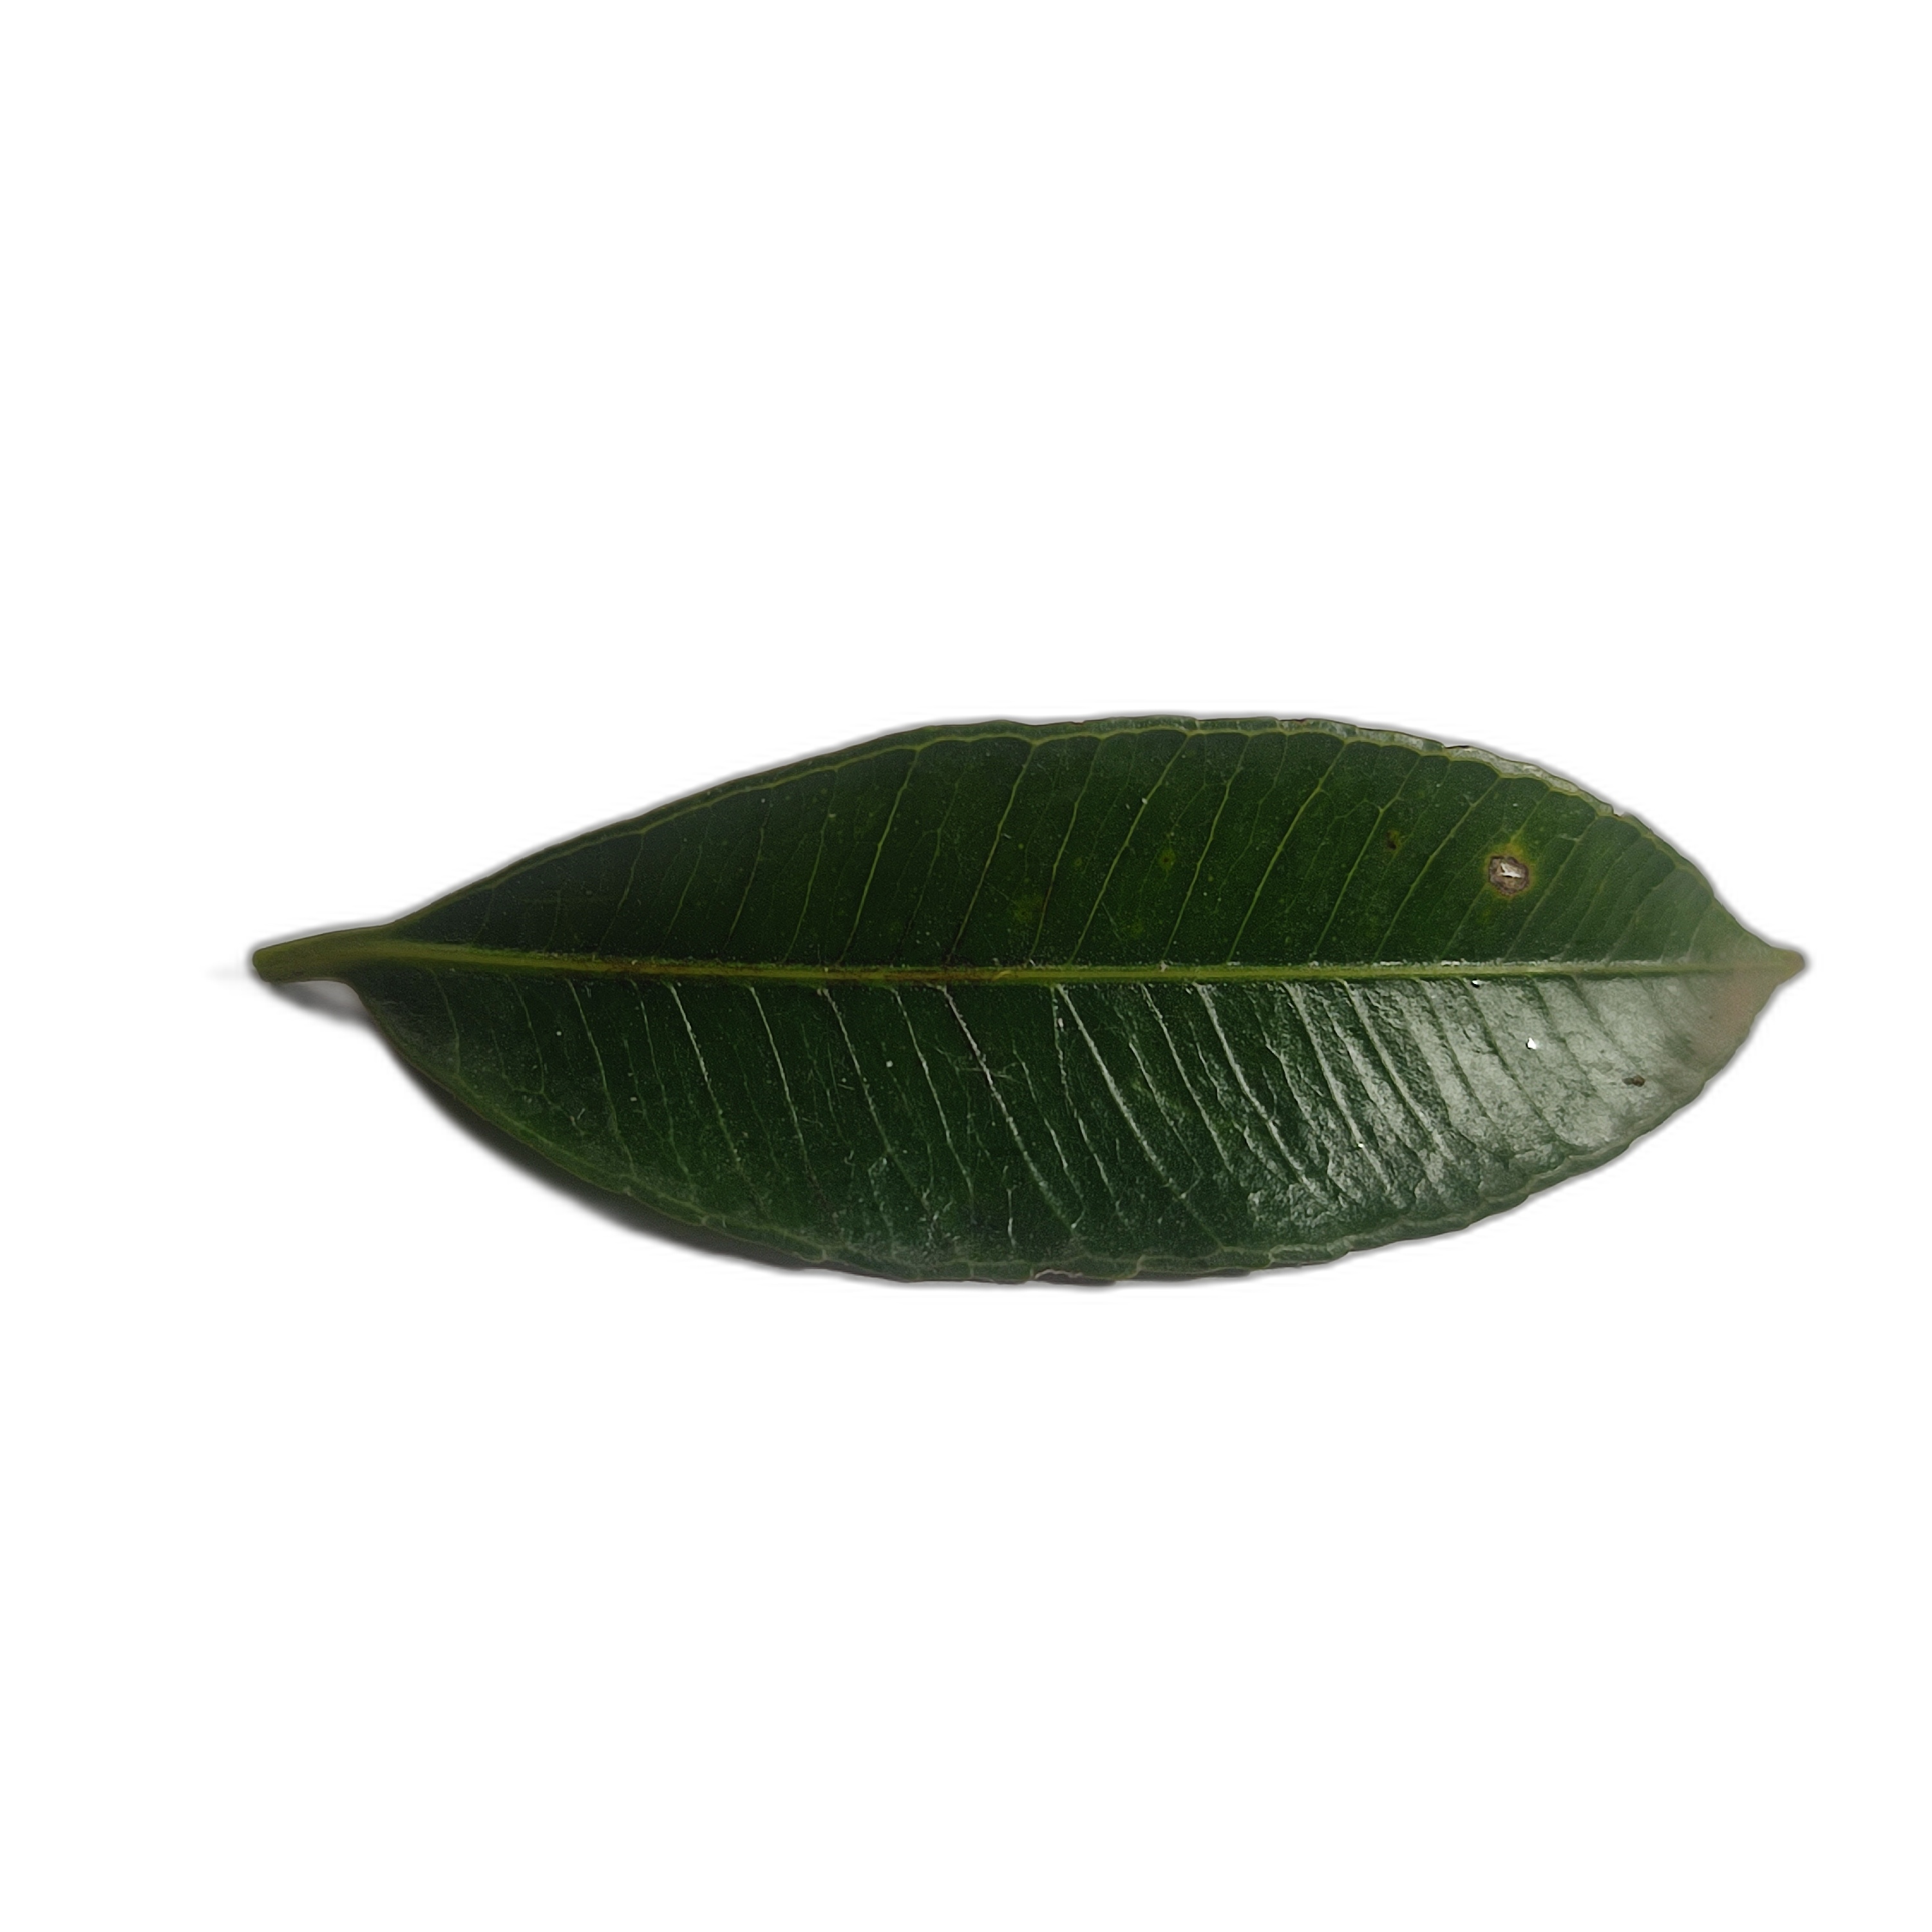
Label: healthy